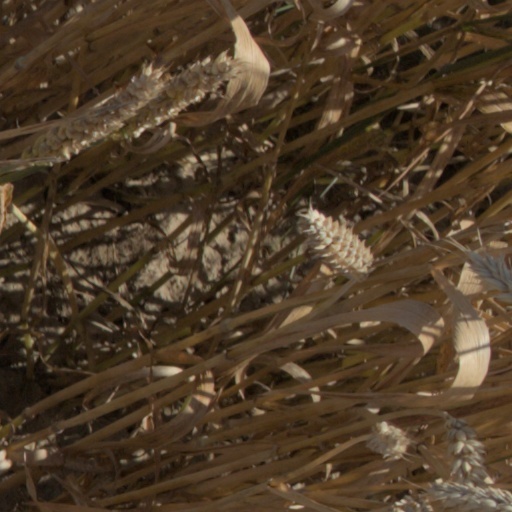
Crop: wheat